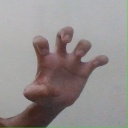
अक्षर: झ